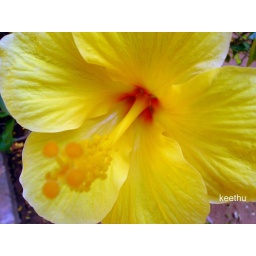
Looking fow new sunshine in life each day ,thats y i have yellow flower updates more often :)